Tanks of the Soviet Union

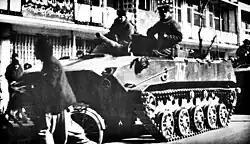
Soviet paratroopers aboard a BMD-1 in Kabul

The first successful action of NVA armour was against the Lang Vei Special Forces camp on 6–7 February 1968. Thirteen PT-76s, of the NVA 202nd Armored Regiment spearheaded an assault against approximately 24 Green Berets and 500 irregulars. The defenders fought back with M72 LAWs (Light Anti-Tank weapons/66 mm), and requested support from nearby Khe Sanh, who were unable to help, as they too, were under siege. The few survivors broke out, and were airlifted to safety.